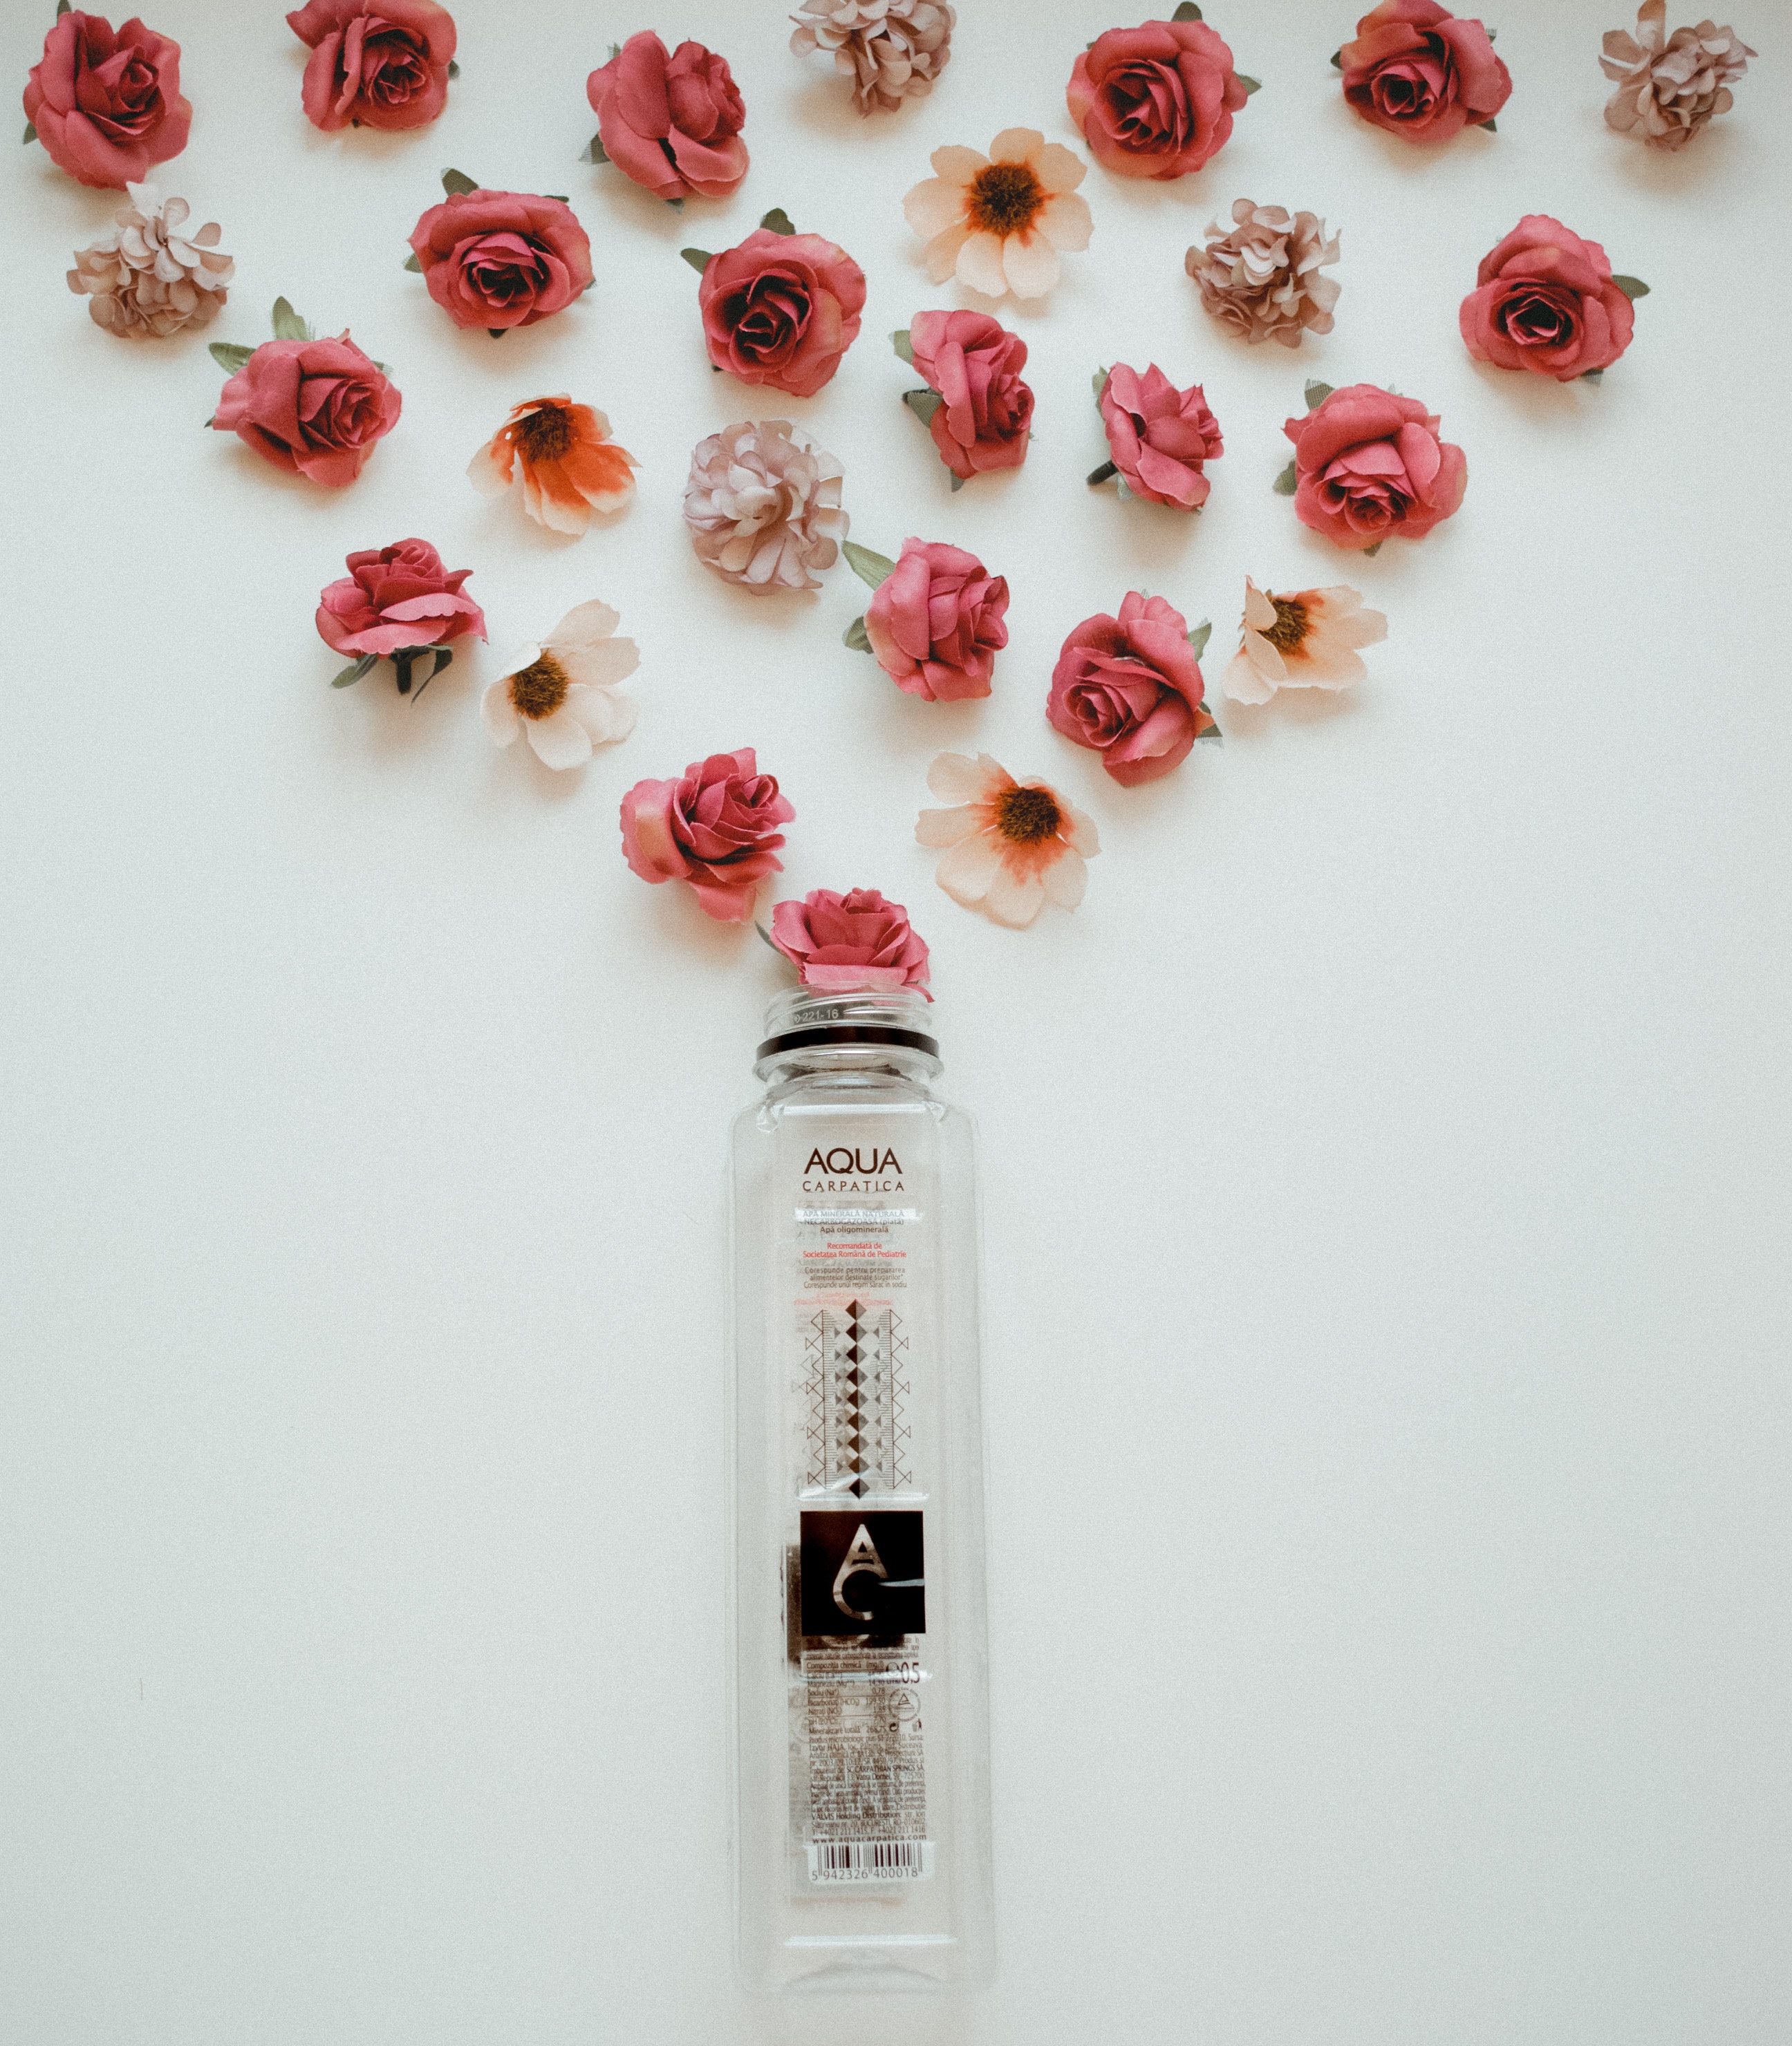
red, pink, Material property, font, plant, peach, flower, coquelicot, lip gloss